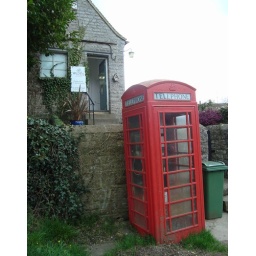
... red box in Yetminster, Dorset.